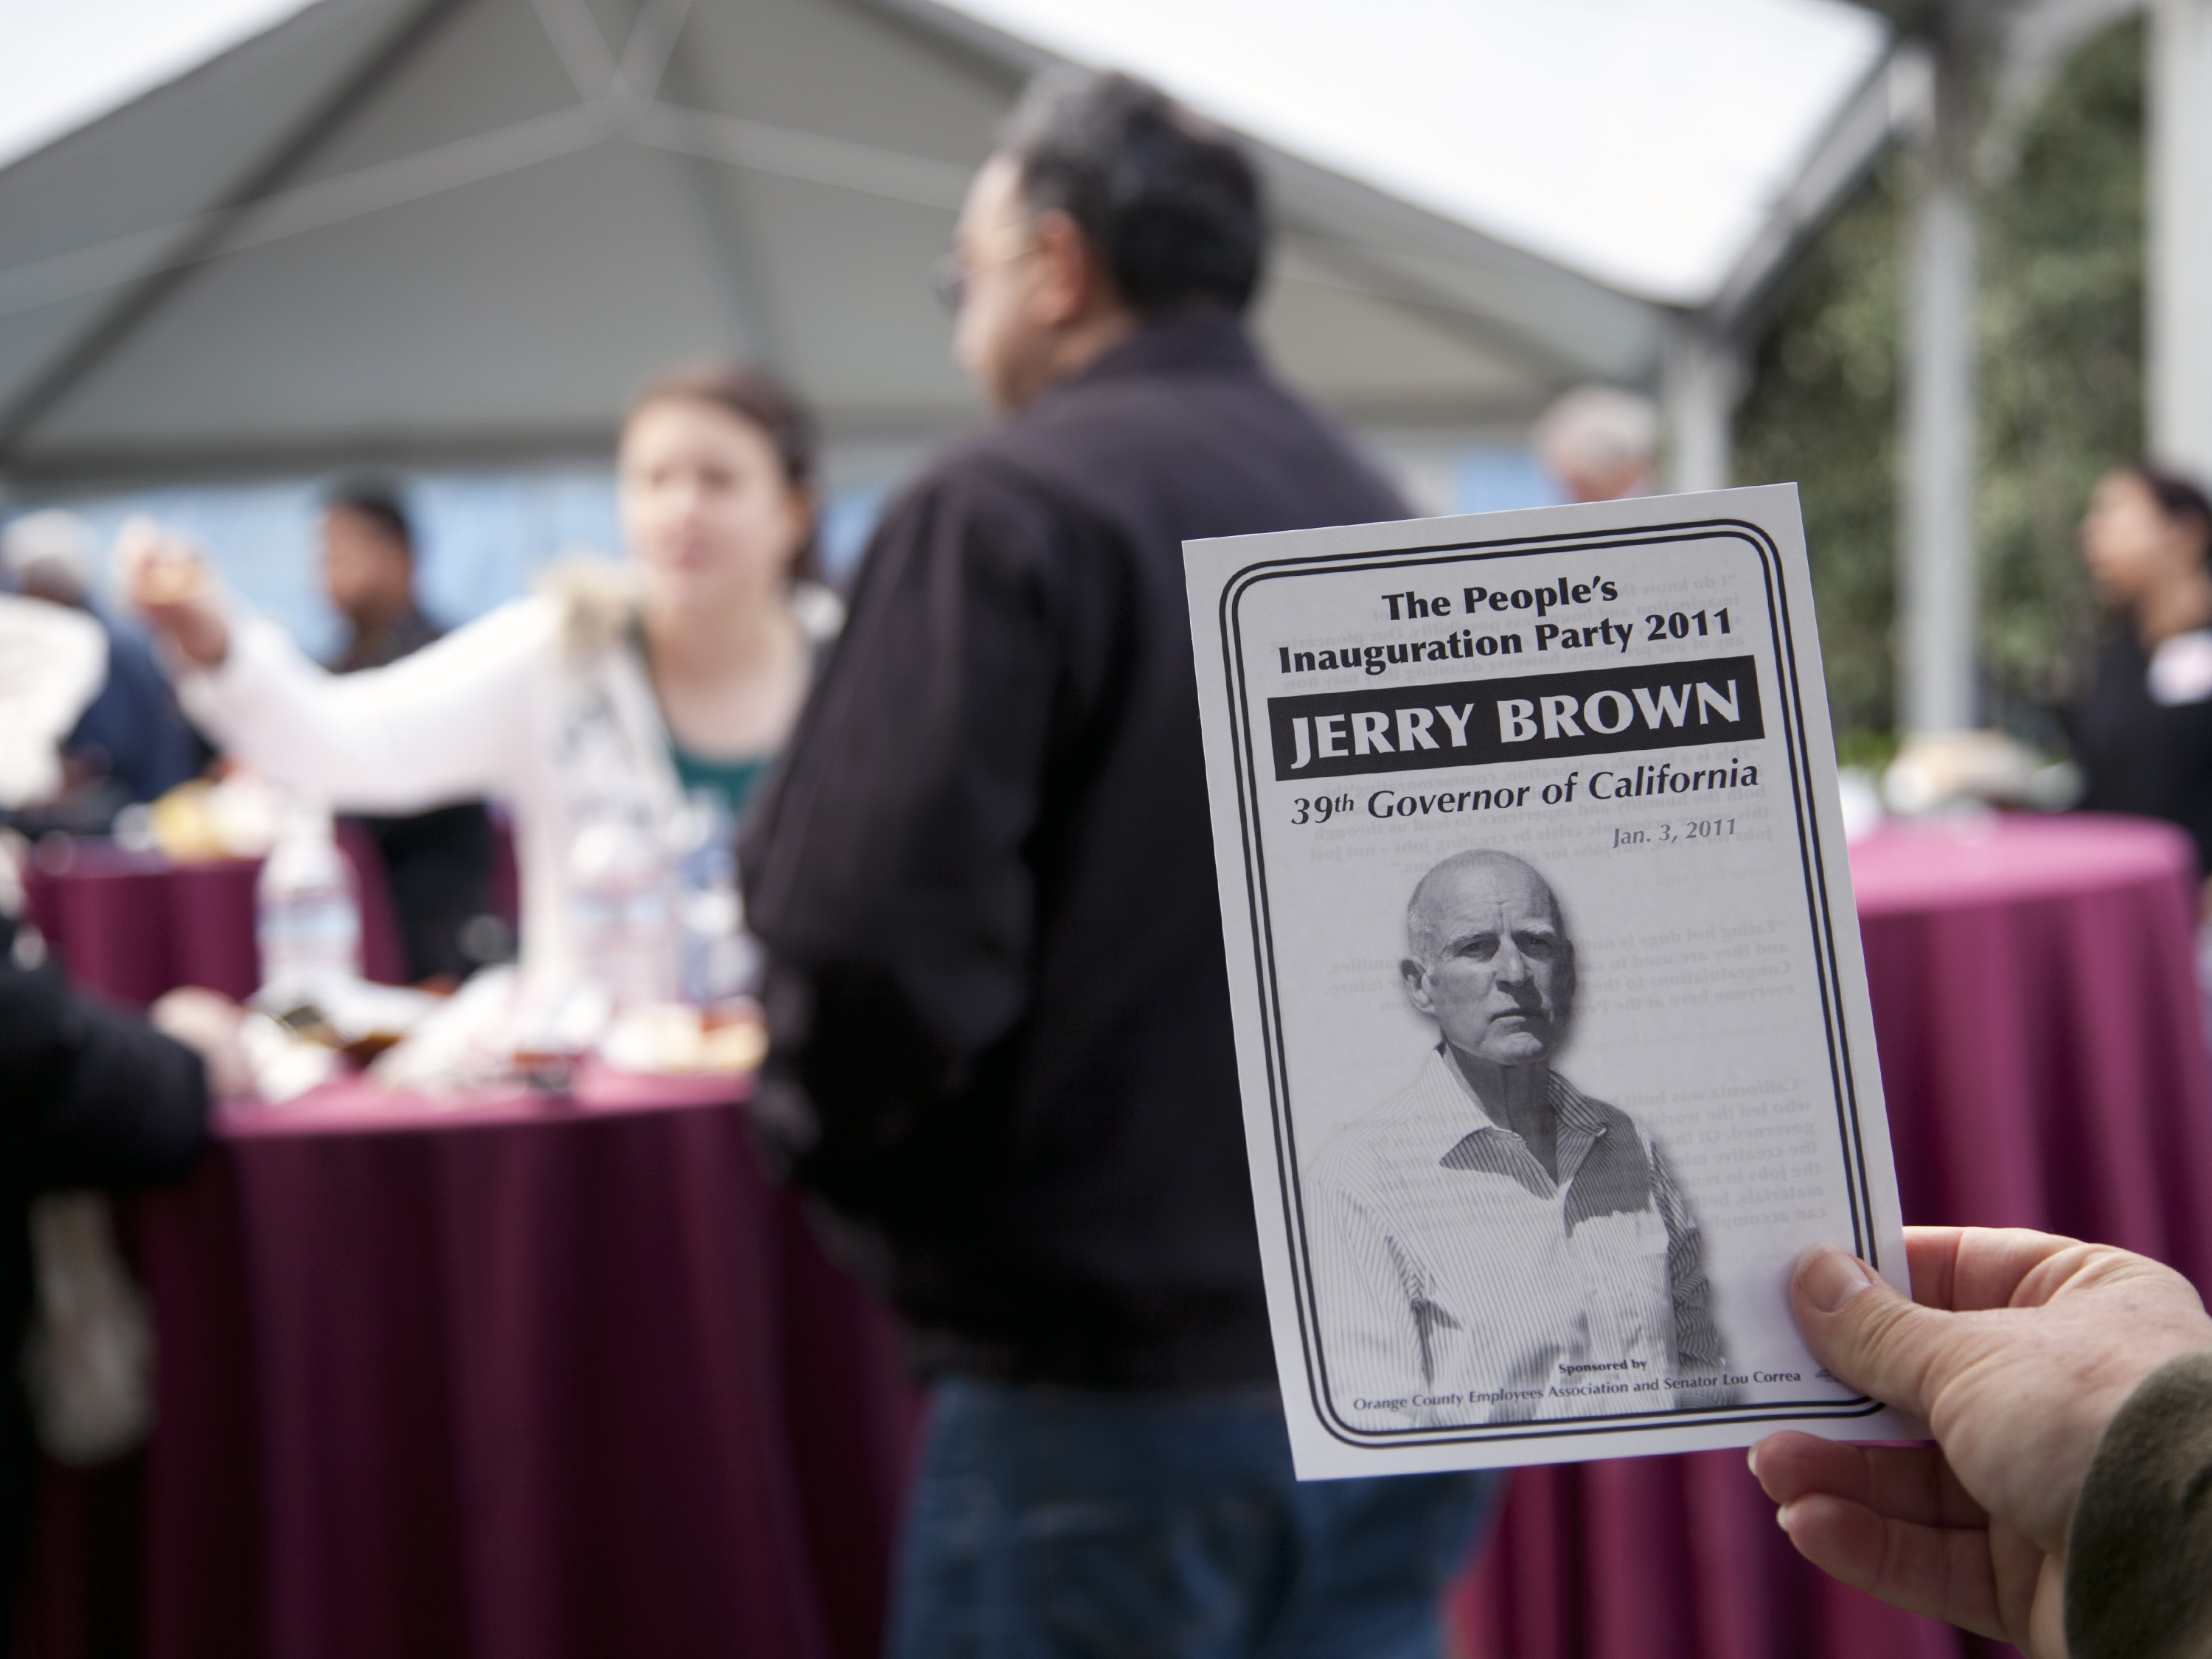
community, california, sacramento, jerrybrown, governor, inaugurationparty